Moeen Ali

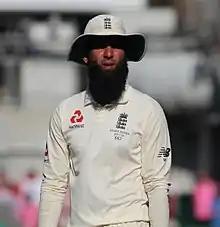
Moeen Ali during the 2017/18 Ashes

Moeen Munir Ali (born 18 June 1987) is an English cricketer, who was formerly vice-captain of England in limited overs cricket. He played for England cricket team between 2014 and 2024. In domestic cricket he represents Warwickshire, having previously played for Worcestershire. He has also played in multiple Twenty20 leagues.